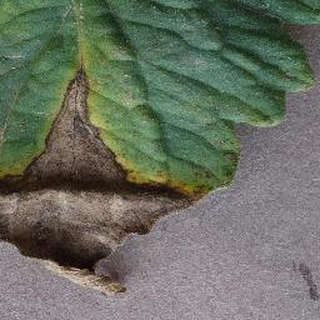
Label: tomato_early_blight